Wilderness medicine

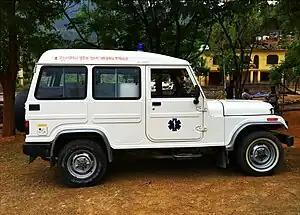
Casualty extrication by road

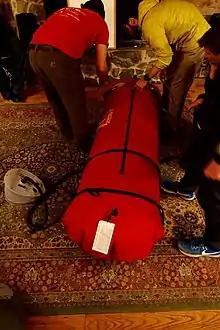
Portable hyperbaric chamber used in altitude sickness

Few countries provide formal medical accreditation for specialists in wilderness medicine. The credentialing that exists is mostly drawn from professional organisations run for and by wilderness medicine clinicians. As a result, there is a huge variety in the education available for wilderness medicine, with only a few educational institutions specialising in this field. The Wilderness Medical Society is perhaps the oldest and most well established organisation in this area and has established international reach. The Wilderness Medical Society produce the Wilderness & Environmental Medicine journal and administer the Fellowship of the Academy of Wilderness Medicine (FAWM) award. The FAWM was first awarded in 2007 in 28 clinicians (20 men and 8 women). The FAWM continues today and recognised educational activity form a number of providers which provide credit towards the Fellowship. The College of Remote and Offshore Medicine (CoROM) in Malta offers FAWM credit as well as; undergraduate, postgraduate and short courses in wilderness medicine-related topics. and mountain medicine. An "extreme medicine" master's degree has run in partnership between World Extreme Medicine and the University of Exeter since 2016. There are a number of higher education and specialist qualifications available internationally: